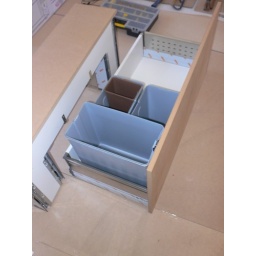
note the nice rubbish bins in the drawer that goes under the sink